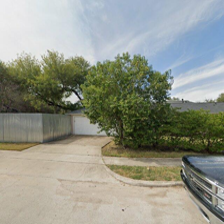
Label: streetView